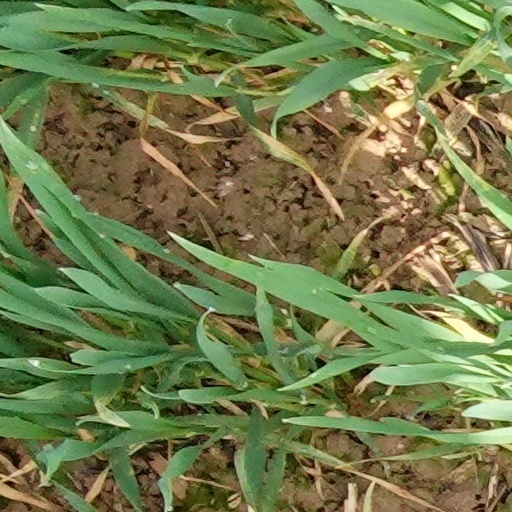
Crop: wheat